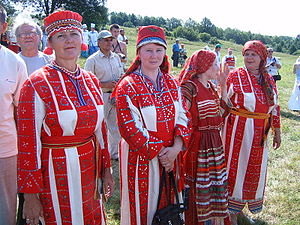
Mordvinere
Mordviner er et finsk-ugrisk folk bosat mellem Volga og Oka. Det er den største finsk-ugriske folkegruppe i Rusland. De opdeles i to hovedgrupper, erzja i nord og moksja i syd. Navnet erzja nævnes fra 900-tallet gentagne gange i arabiske kilder. Navnet moksja forekommer første gang i 1200-tallet i formen Moxel. Det hidrører fra franciskaneren Vilhelm af Ruysbroek, som var sendebud hos mongolerne.